Magic Man (Better Call Saul)

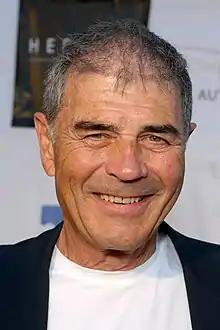
"Magic Man" was dedicated to Robert Forster, who played the disappearer Ed.

The episode was dedicated to Robert Forster, who died in October 2019. Forster played Ed, the disappearer from "Breaking Bad", reprising his role in this episode, as well as the film "". Showrunner Peter Gould, who had written and directed Forster's prior appearance on "Breaking Bad" in "Granite State", had wanted to bring Forster's character into "Better Call Saul" for some time but could not figure out a way to do so. As his writing team found a way to do so within the fifth-season premiere, he learned that Vince Gilligan had written in the character for "El Camino". Originally, Forster's role was a vocal cameo only, given the cost of rebuilding the vacuum shop. However, with "El Camino"s production, producer Melissa Bernstein recognized they would be shooting the vacuum shop and that Forster would be available, and thus arranged for Gilligan to film the "Better Call Saul" scene concurrently, months before any other "Better Call Saul" fifth season scenes were to be filmed. Gilligan's production role was uncredited in the episode. In addition to dedicating the episode to Forster, Gould invited several of Forster's family and friends to the screening of the premiere.